University of Pedagogical Sciences

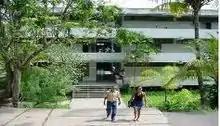
One of the main buildings

The University of Pedagogical Sciences "Hector Alfredo Pineda Zaldivar" (UCPETP), originally named "Héctor Alfredo Pineda Zaldívar Higher Pedagogical Institute" (ISPETP) is a Higher Education, post-graduate and doctoral research university located in Boyeros, Havana, Cuba. It has the mission to prepare professors capable of developing high level professionals in different areas of engineering. It works to become the national leader of scientific and technical-pedagogical excellence for the improvement of the Technical and Professional Education and for its leading role of the technical careers in the rest of the pedagogical institutions.